Question: Please indicate a possible affordance area of the book that can be used for holding
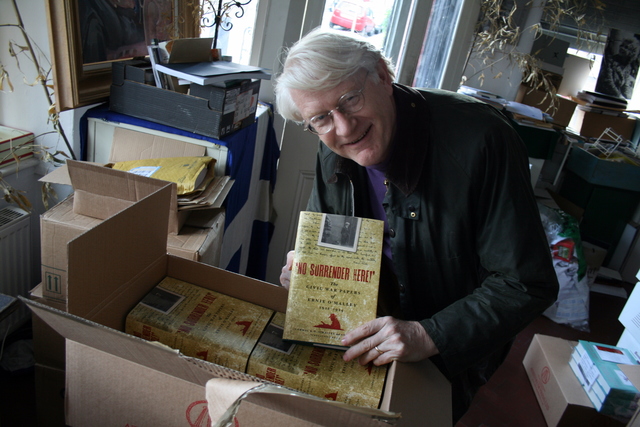
Answer: [272.5, 205.5, 388.5, 358.5]